F Market & Wharves

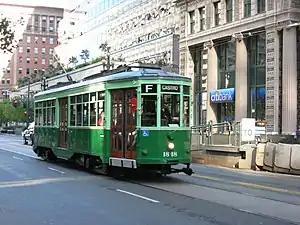
Former Milan Peter Witt car carrying the two-tone green color scheme used by Milan between 1926 and the 1970s.

The Embarcadero is the eastern waterfront roadway of San Francisco, along San Francisco Bay. At one time busy with port and ferry related traffic, it fell into decline as freight transferred to the container terminals of Oakland and the Bay Bridge replaced the ferries. In the 1960s the elevated Embarcadero Freeway was built above, dividing the city from the bay, but was condemned and demolished after the 1989 Loma Prieta earthquake. Proposals for streetcar service along The Embarcadero were put forward as early as 1974, and historic streetcar service along The Embarcadero was first provided during the 1987 Trolley Festival, using existing Belt Railroad tracks on The Embarcadero and towed diesel generators to provide power.